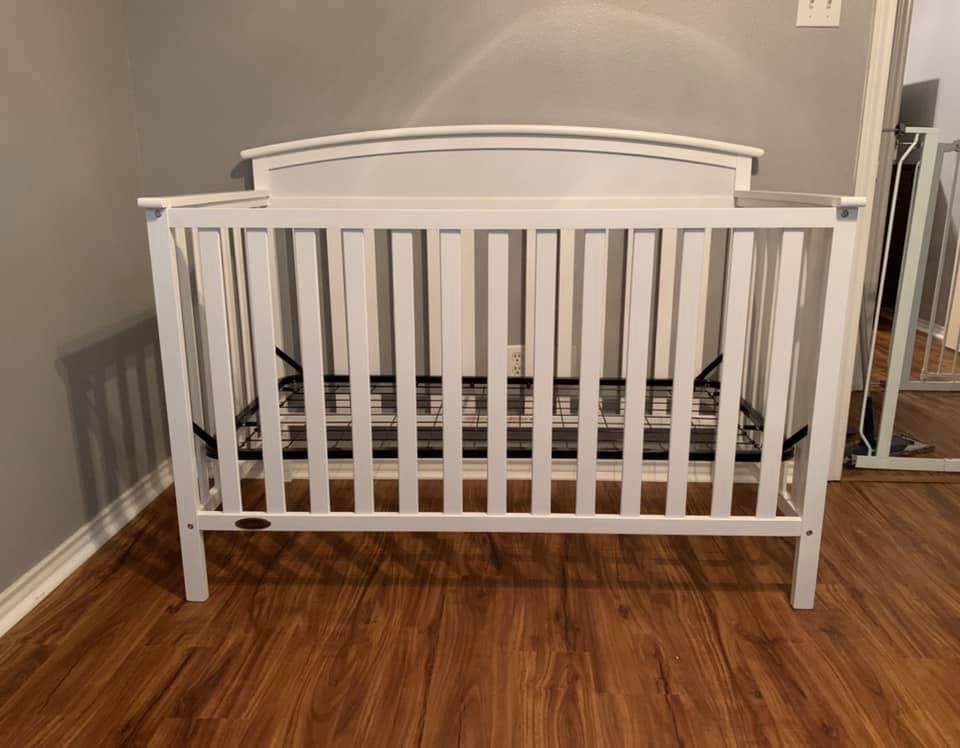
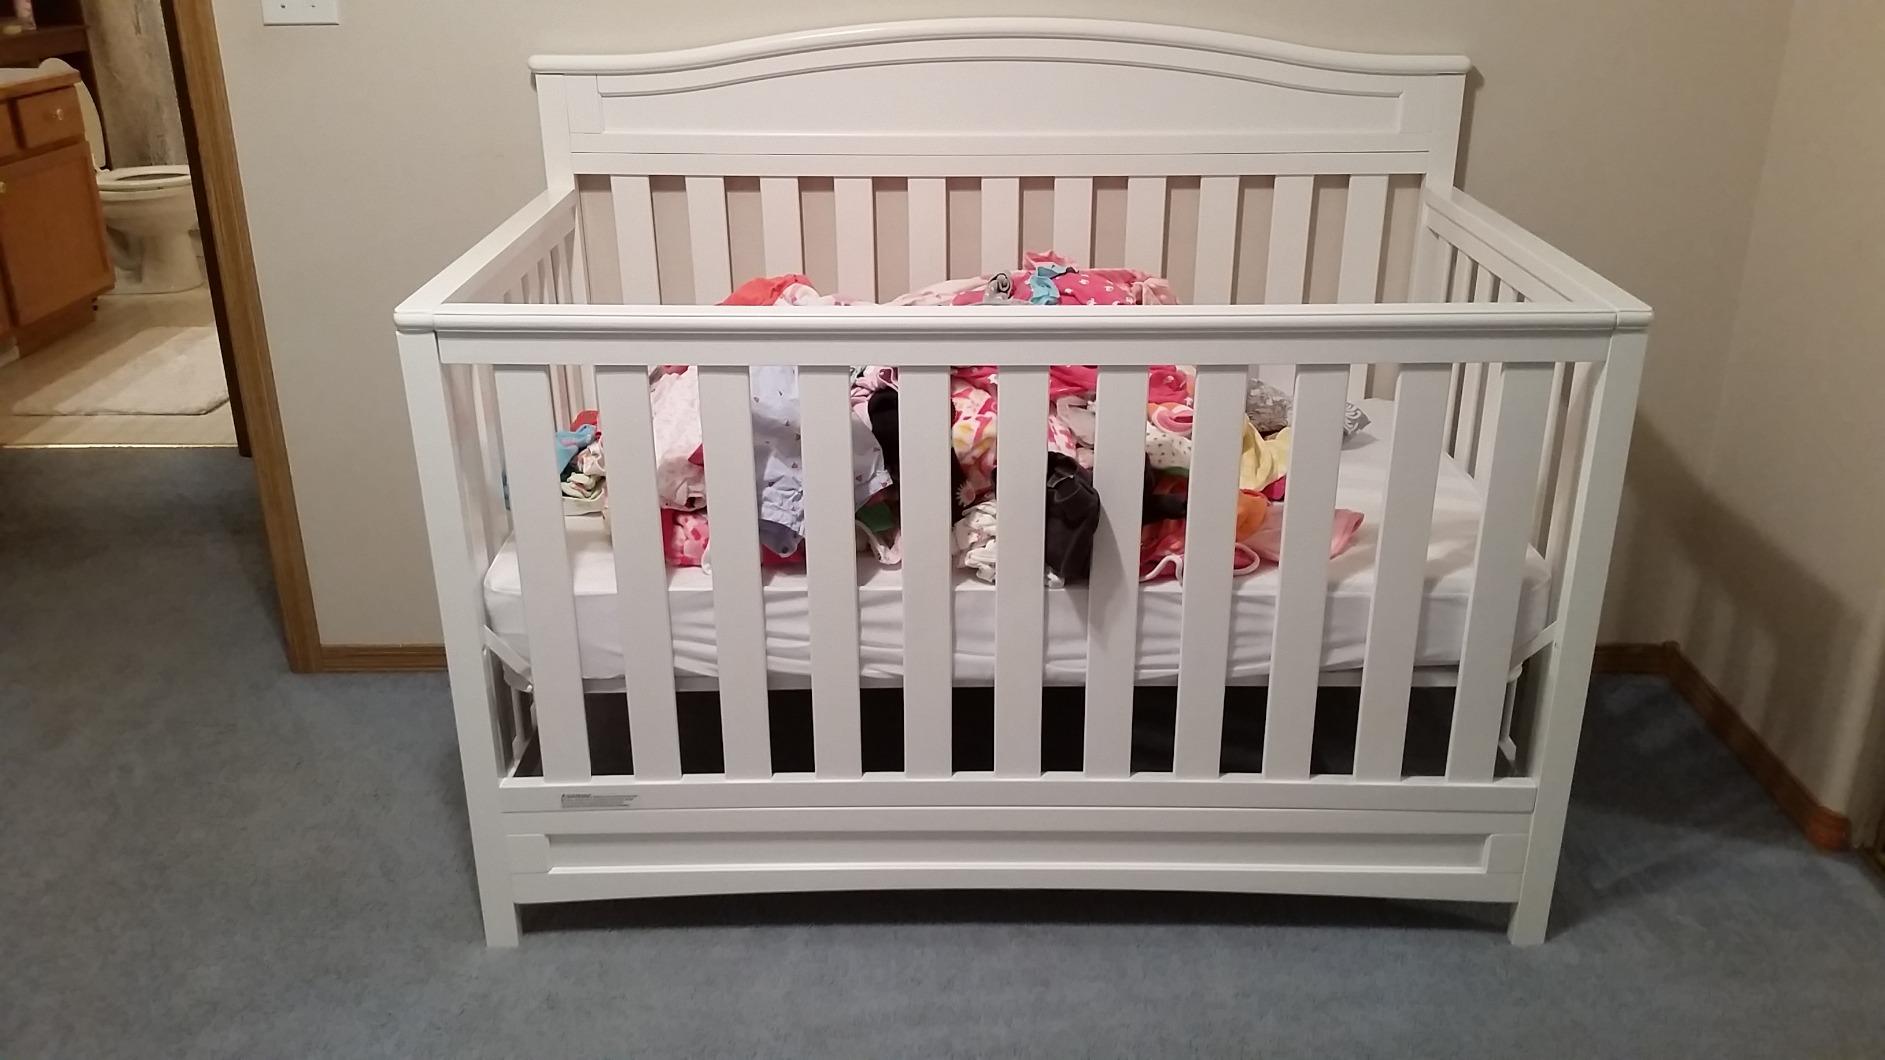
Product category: products_crib
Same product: no